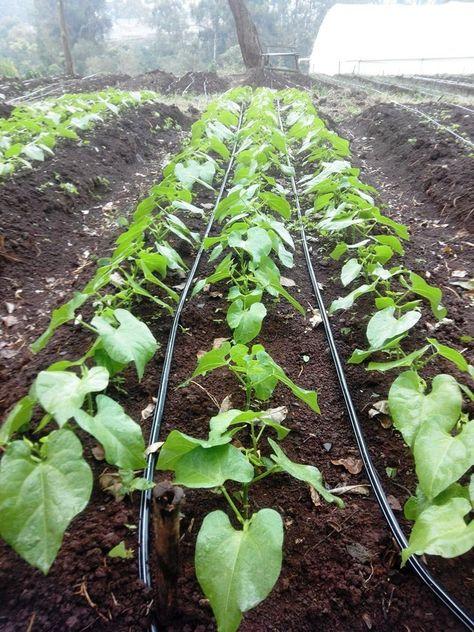
Shamba kubwa linalotumia mfumo wa mabomba yaliyopita katikati, kwa ajili ya kufanya umwagiliaji kwa wakati wote, shamba hilo likiwa na miche midogo midogo, ambayo ndio imeanza kuota, kutunza unyevu wakati wote.